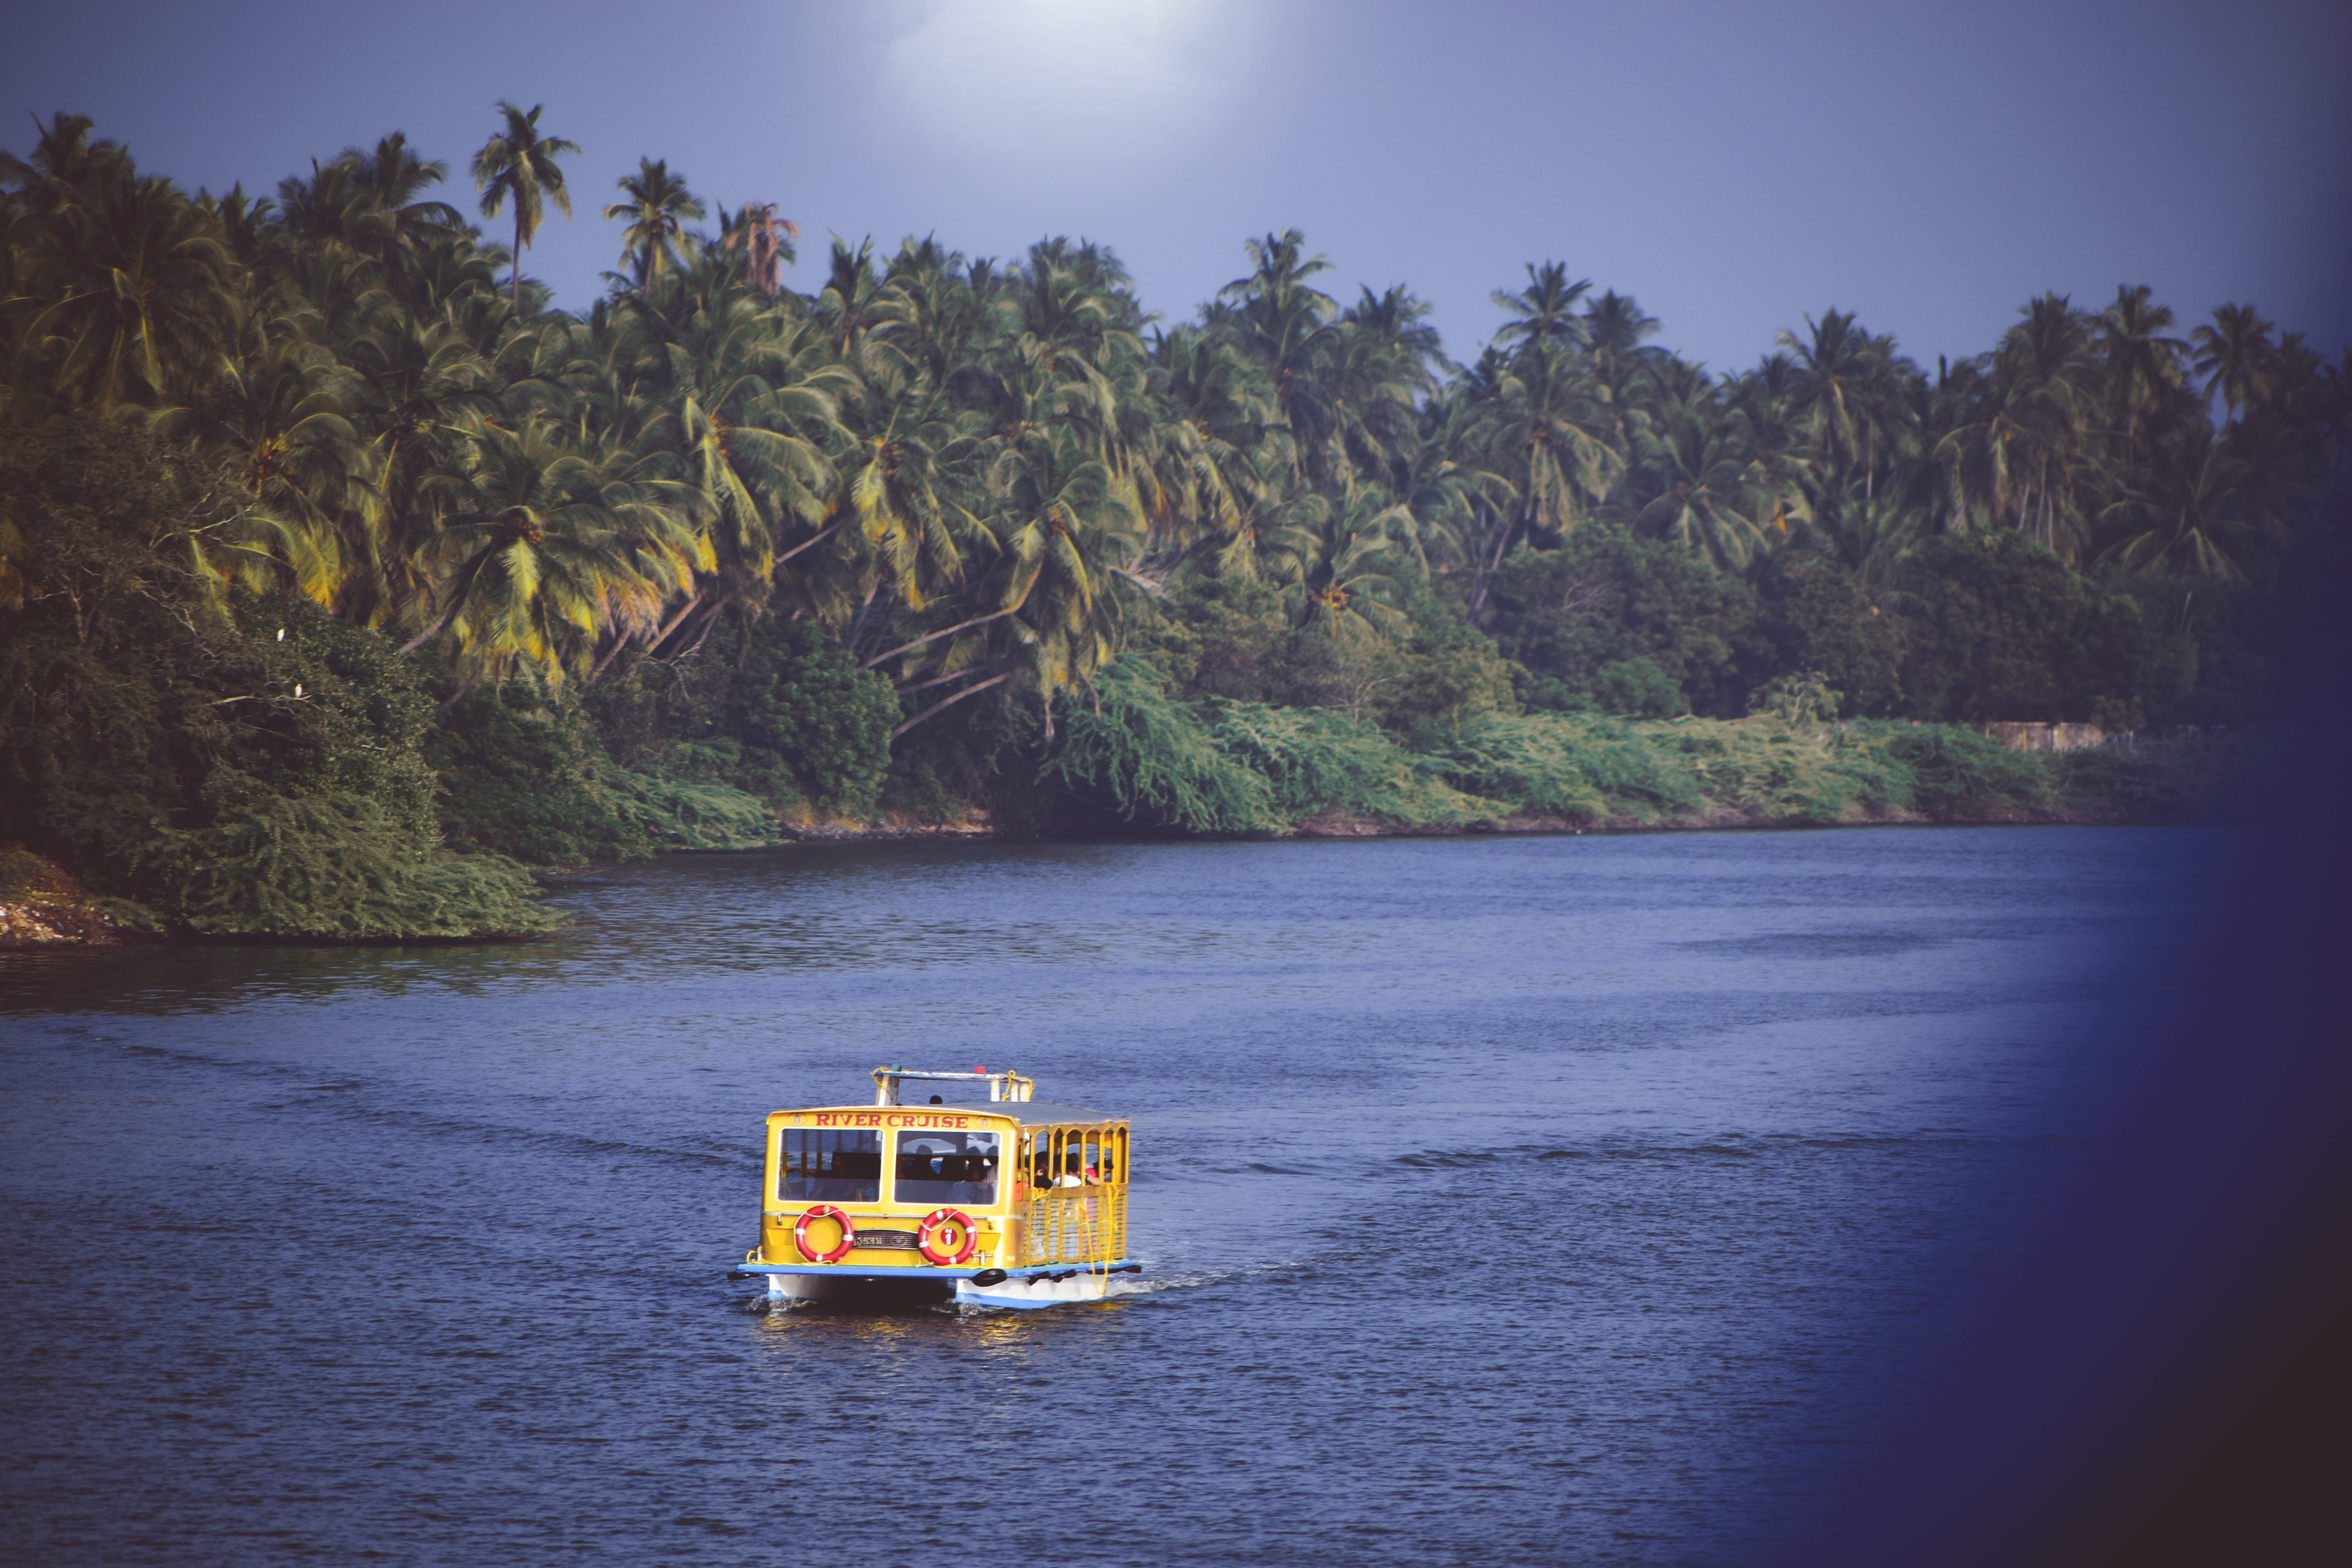
boating, waterway, water, nature, body of water, river, reflection, sky, tree, reservoir, lake, water resources, morning, shore, landscape, loch, bank, sea, plant, evening, boat, calm, tropics, horizon, cloud, inlet, bayou, ocean, coast, bay